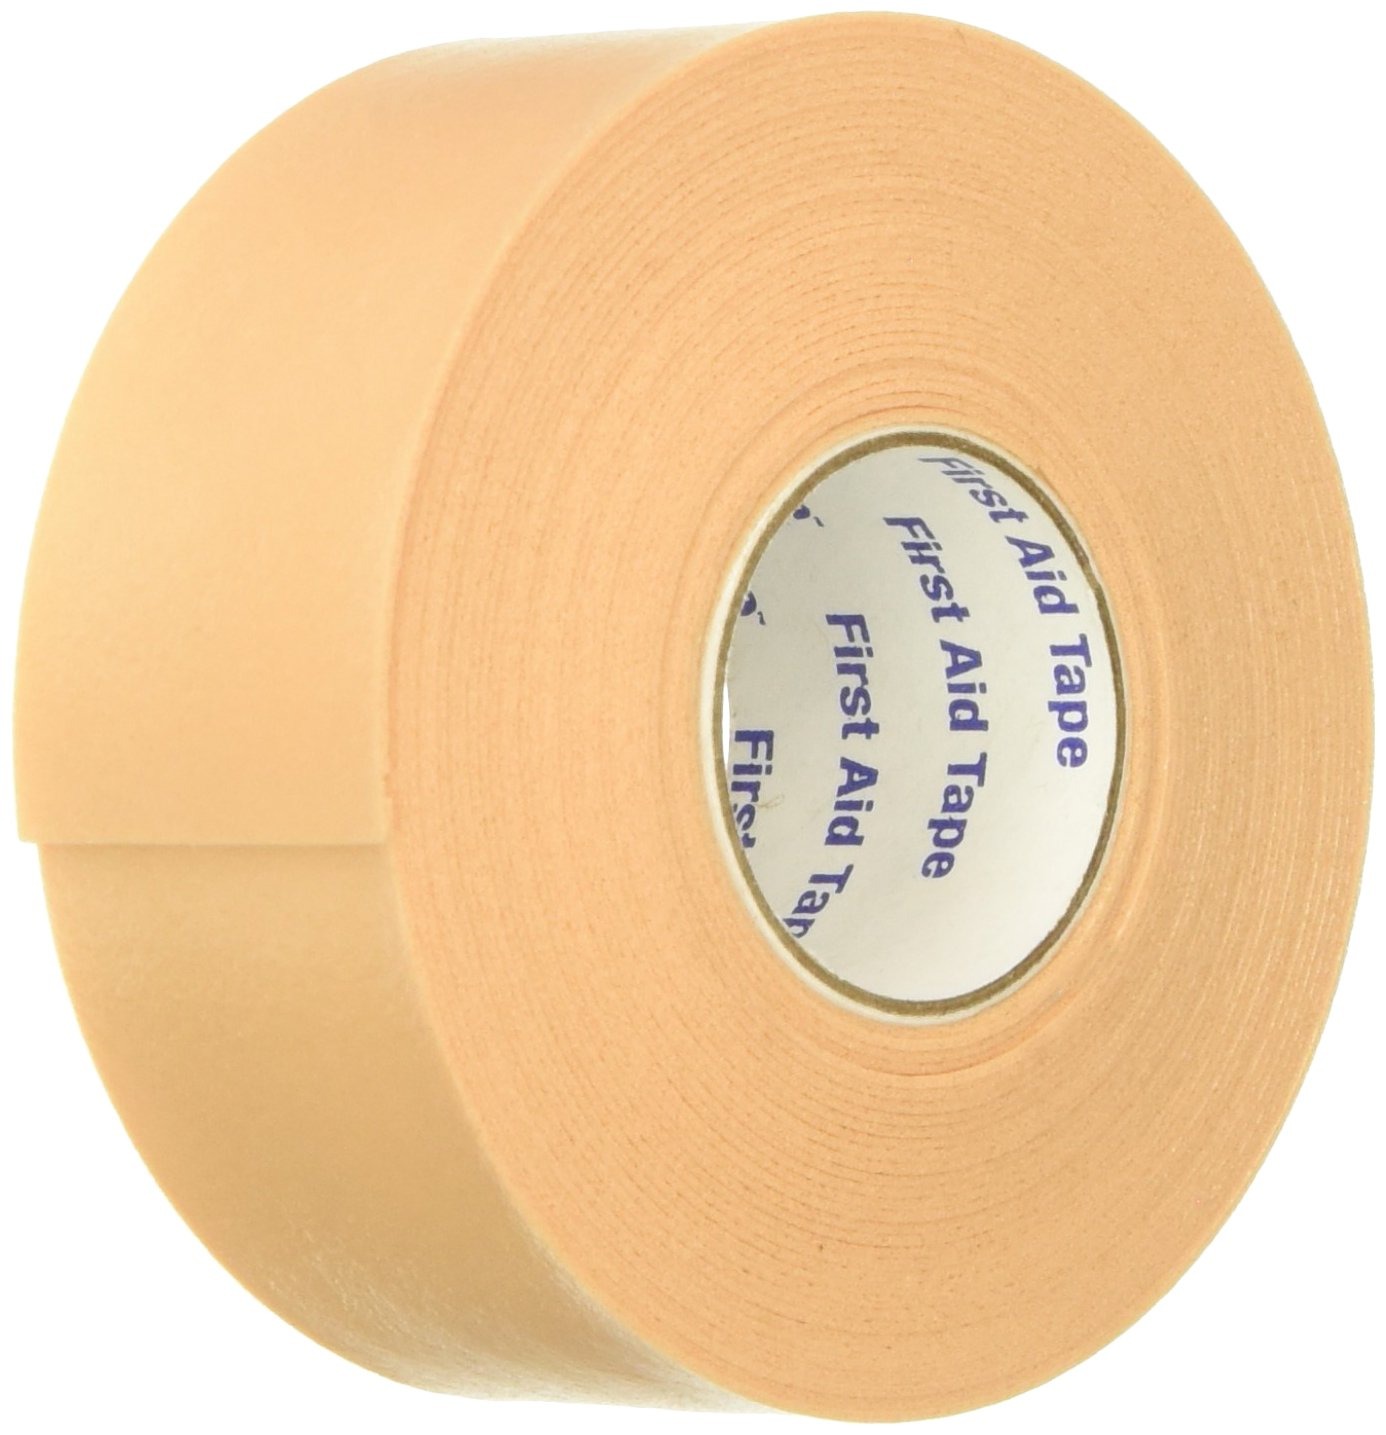
Item Name: Nexcare Absolute Waterproof First Aid Tape, 1" x 5 Yard Roll
Bullet Point 1: Cushioned protection
Bullet Point 2: Flexes and stretches with your body
Bullet Point 3: Sticks. Even when wet
Bullet Point 4: Breathable - for added comfort
Bullet Point 5: Hypoallergenic
Value: 1.0
Unit: Count

Price: 6.465